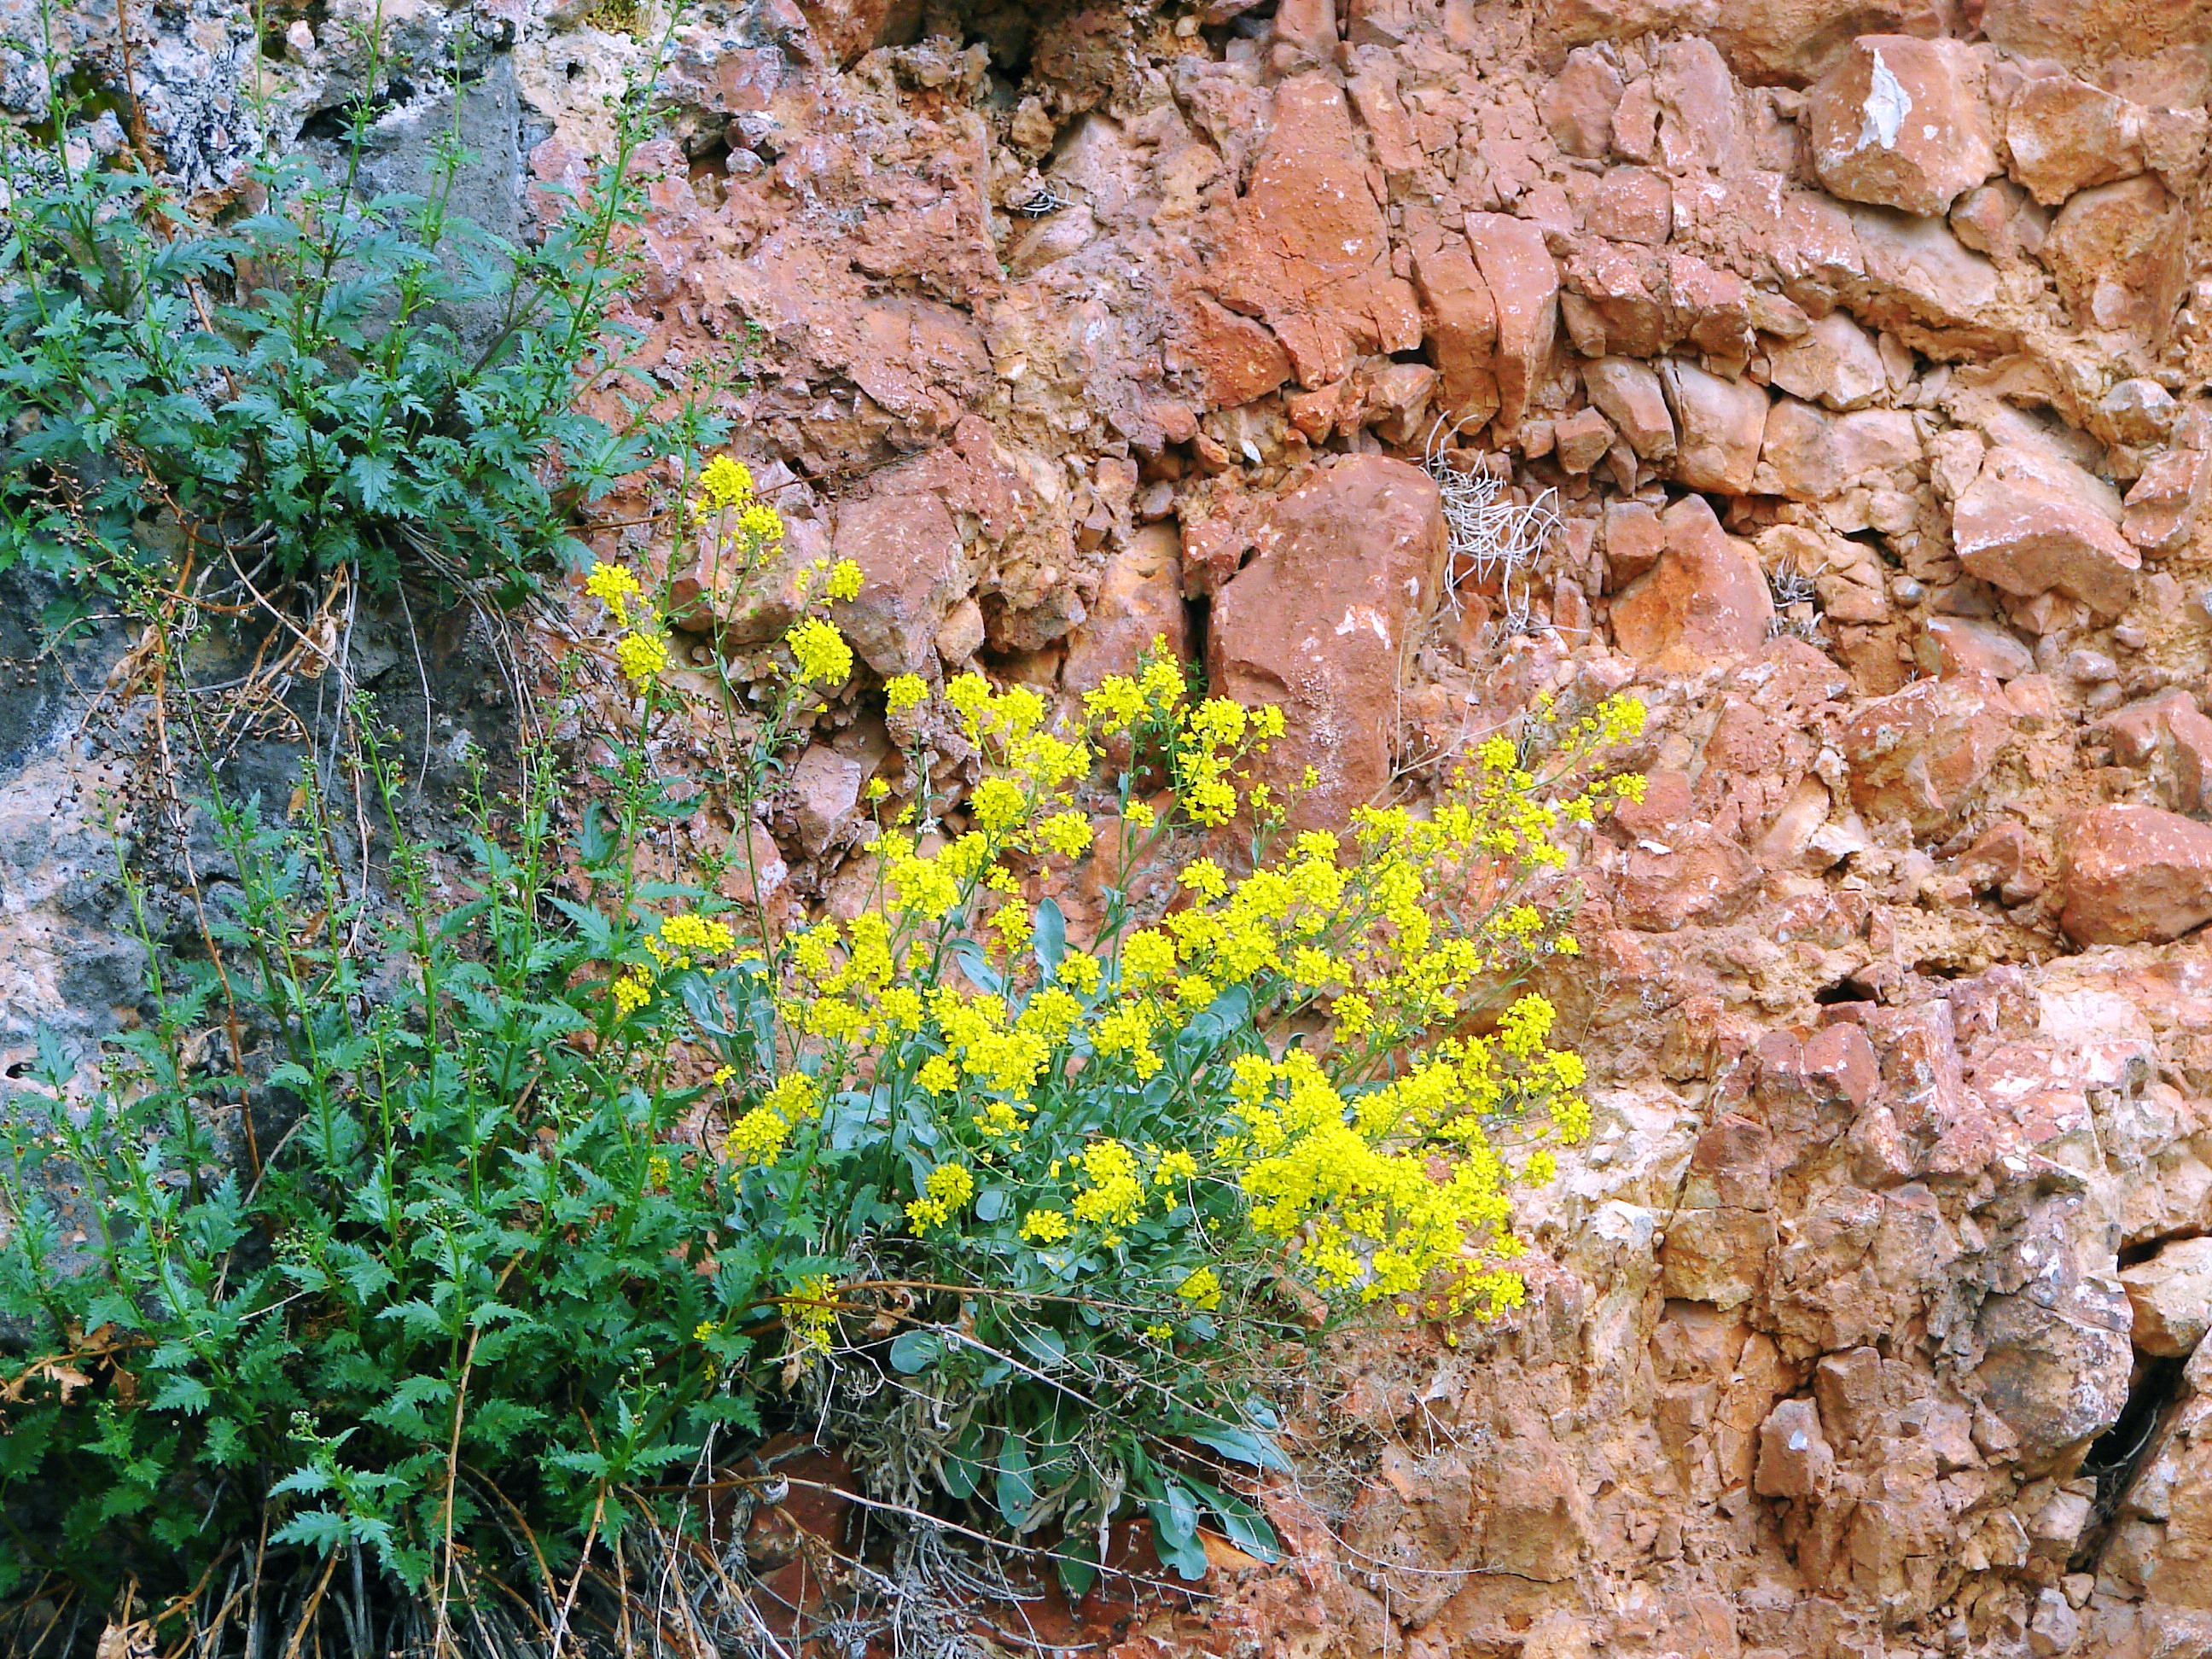
tree, nature, rock, structure, plant, texture, leaf, flower, bloom, stone, summer, autumn, soil, botany, colorful, flora, terracotta, wildflower, wild plant, rocks, sunny, colors, cliffs, shrub, wildflowers, flowering plant, subshrub, woody plant, land plant, yellow and green, desert and life